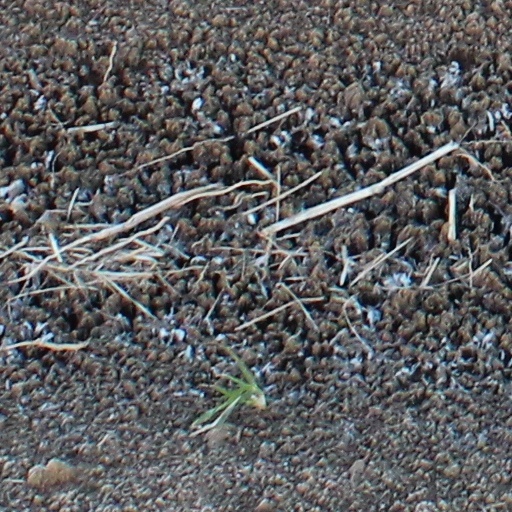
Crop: wheat